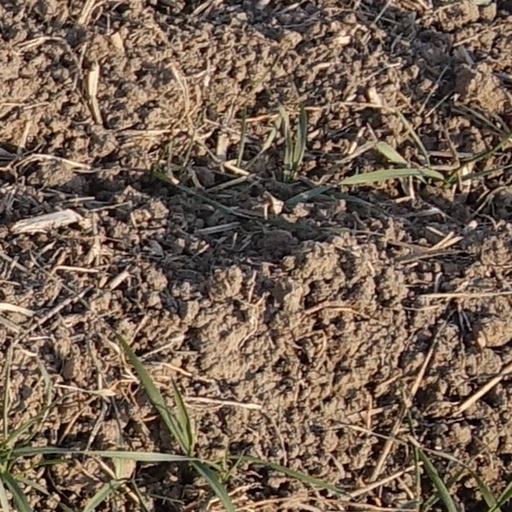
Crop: wheat